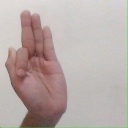
अक्षर: फ